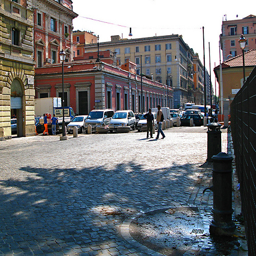
A very wide quiet city street by some big pretty buildings.
Two people crossing a cobblestone area on foot
A couple walking across a street next to taller buildings.
two people walking acorss the street next to a parking lot
Many cars are parked on a busy street.